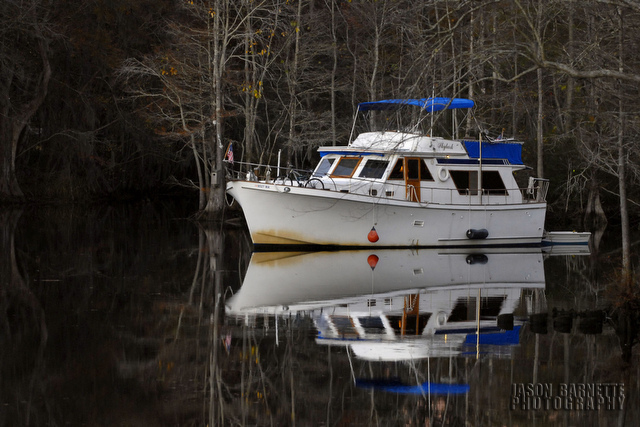
A boat with it's reflection sitting on water around trees.

A boat sailing on a lake in a forest

A boat in a swamp drifts past some trees.

A boat sitting on the water near a wooded area.

A boat in the water with a clear reflection.